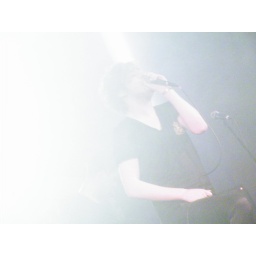
kids in glass houses